Devana

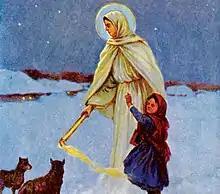
Our Lady of Thunder Candle.

During the Christianization, Devana could have been replaced by Our Lady of Thunder Candle. Polish legend says that she walks on February nights and protects fields from freezing. The iconography depicts her with the wolf (or wolves) she protected from death from the peasants, and whom she made her servant, with a basket or a nest of larks at her feet, whose squeal was to herald the imminent coming of spring. In her hands, she always holds a "thunder candle" (from "grom" "thunder"), which was used for fortune-telling, protect the house from wolves, lightning or evil, and used to burn the hair of children to protect them from ear disease. Thunder candle often occurs in sayings about the coming of spring. In the past, thunder candle wicks were made of "verbascum" and sometimes was named "knotnica" (from "knot" "wick"), "royal candle" or "braid of the Virgin Mary". Connecting the feast of Our Lady of Thunder Candle (Candlemas) with wild animals appears in other Slavic countries.